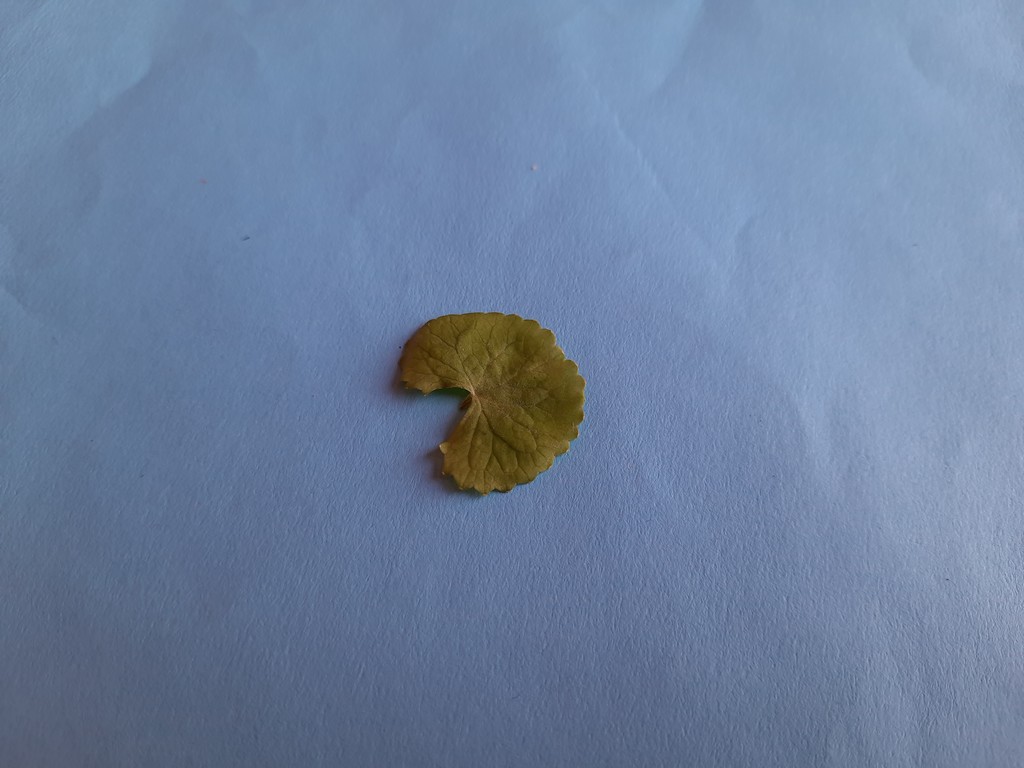
Label: Healthy